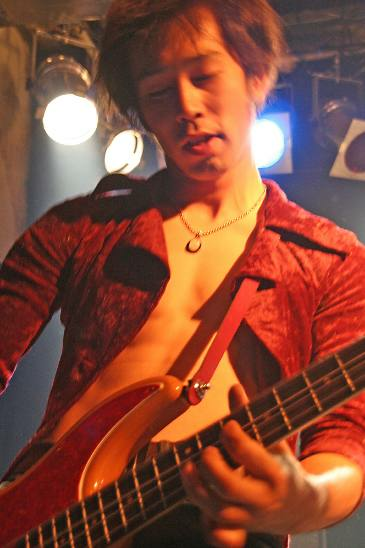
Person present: Yes